Joseph Fuller House

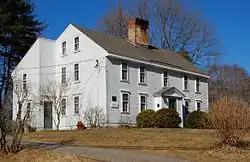

The Joseph Fuller House is a historic late First Period house located in Middleton, Massachusetts.